Vedham

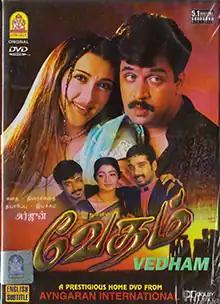
DVD cover

Vedham is a 2001 Indian Tamil-language romantic drama film written, produced, and directed by Arjun. The film stars himself, Sakshi, Vineeth, and Divyaa Unni, while Mumtaj, Goundamani, and Senthil play important roles. The music was composed by Vidyasagar. The film was released on 22 August 2001. Actor Vishal worked as one of the assistant directors in the film.